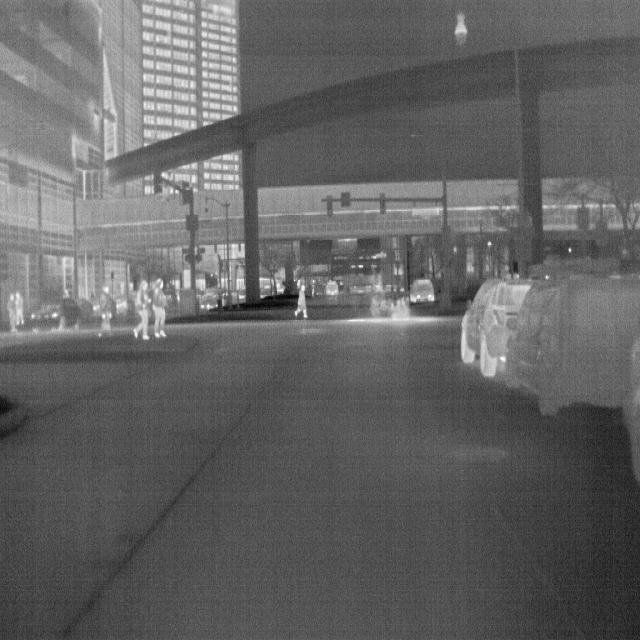
Detected objects:
label: person
label: person
label: person
label: person
label: person
label: person